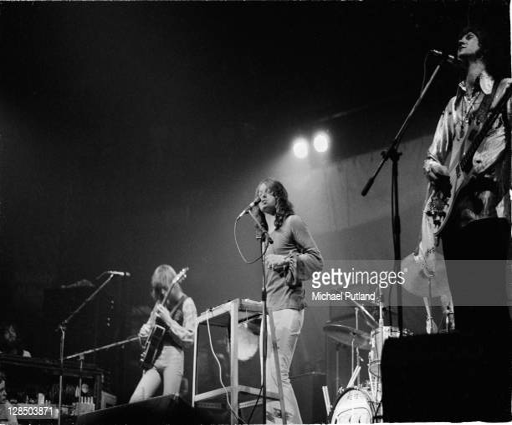
country artist and progressive rock artist perform on stage